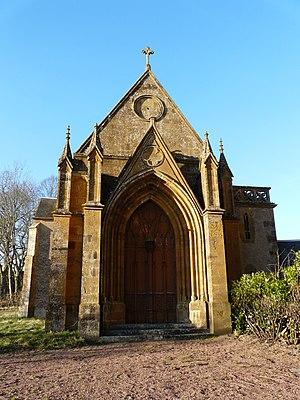
Chapelle de Villemolin, édifiée en 1830, ISMH 1978
Le château de Villemolin est situé sur la commune d'Anthien dans la Nièvre, à 20 kilomètres au sud de Vézelay et à 30 kilomètres au sud-ouest d'Avallon, en bordure du Parc naturel régional du Morvan.